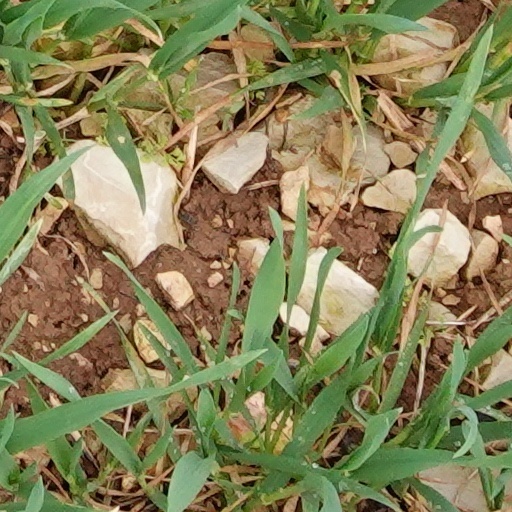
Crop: wheat